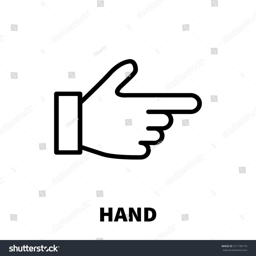
hand icon or logo in modern line style .